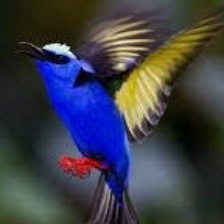
Species: RED LEGGED HONEYCREEPER
Scientific name: CYANERPES CYANEUS